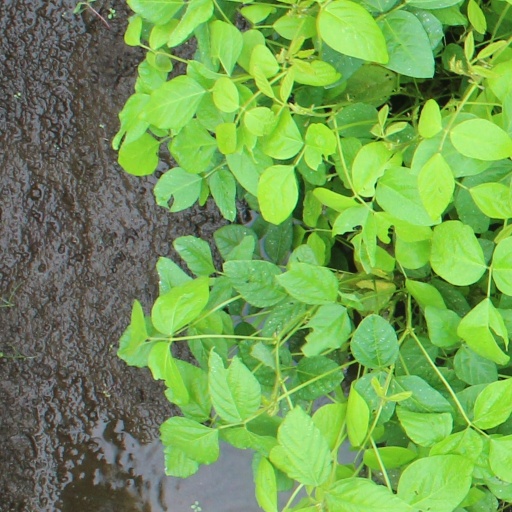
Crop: soybean